Woman Draped in Patterned Handkerchiefs

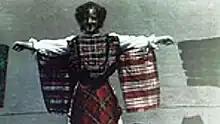
Screencap from the film

Woman Draped in Patterned Handkerchiefs is a 1908 British short silent documentary film, directed by George Albert Smith as a showcase of his new Kinemacolor system, which features a woman displaying assorted tartan cloths, both draped on her body and waved semaphore-style. The patterned handkerchiefs are, according to Michael Brooke of BFI Screenonline, "presumably the same cloths featured in "Tartans of Scottish Clans" (1906), this time shown from various angles."